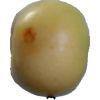
Label: Apple 6